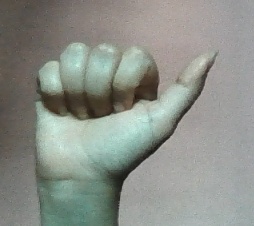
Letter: dhad